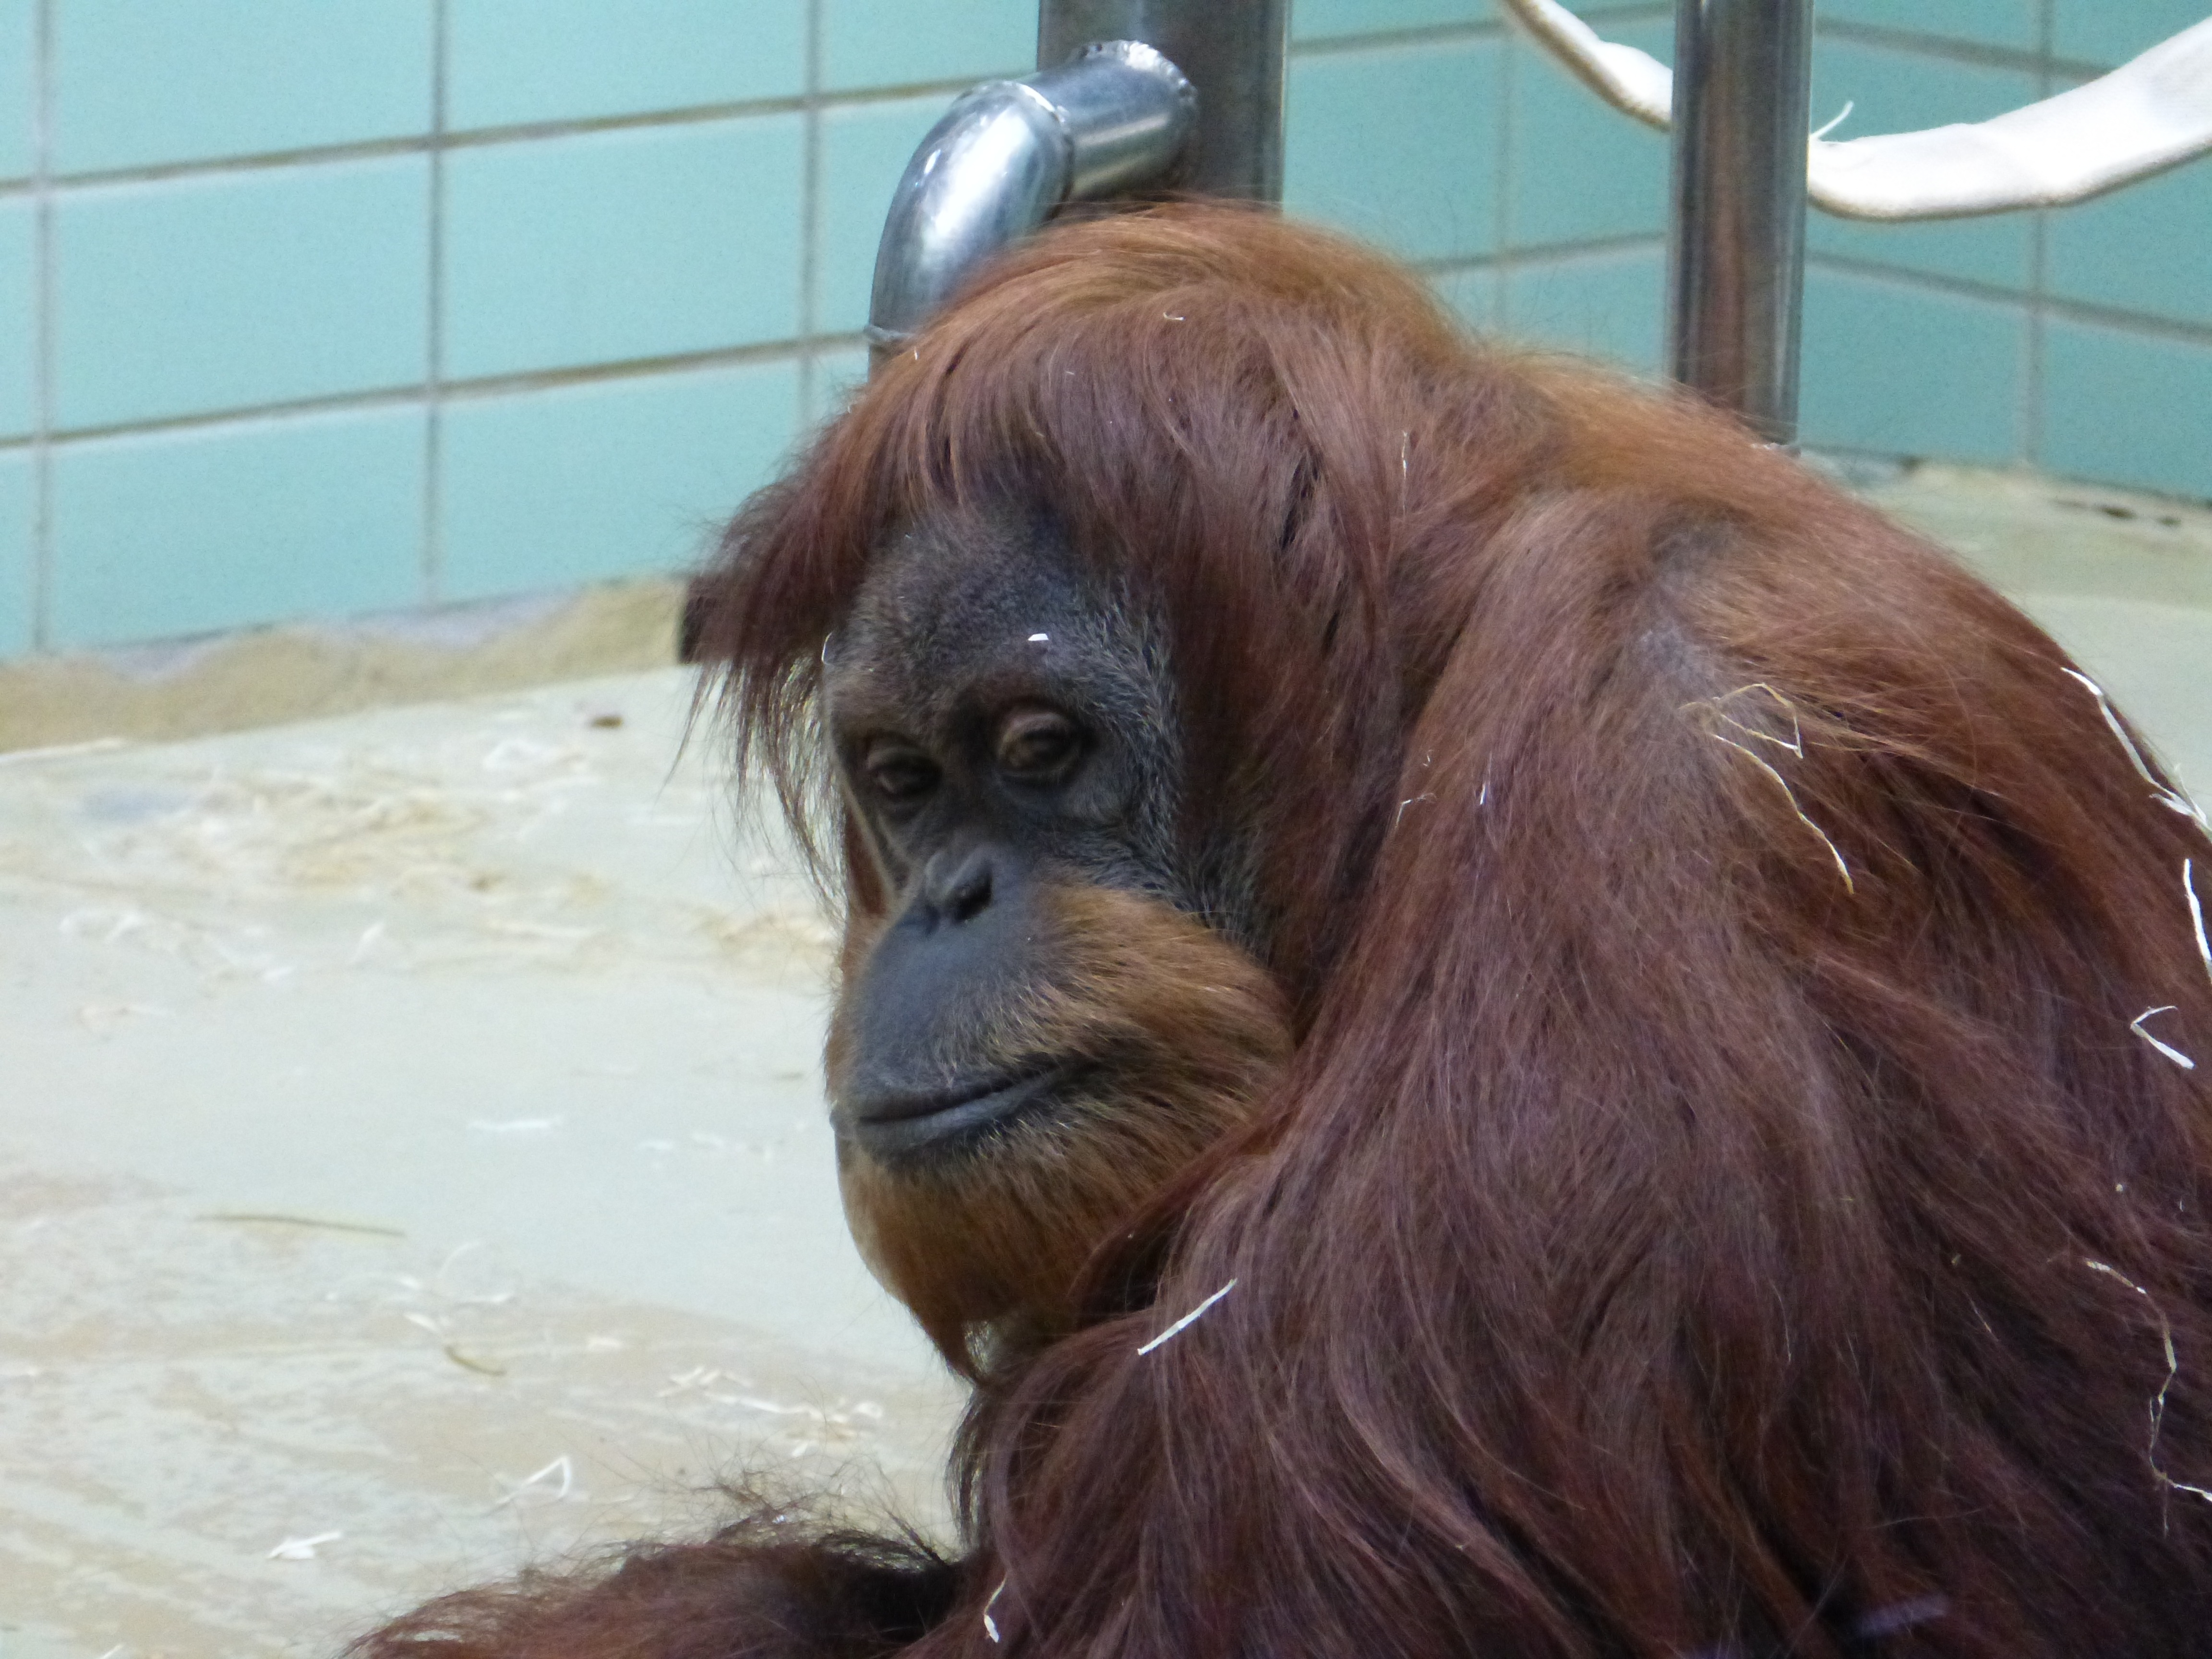
animal, zoo, mammal, mane, monkey, fauna, primate, orangutan, vertebrate, orang utan, great ape